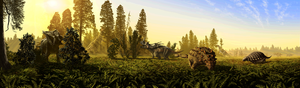
Scolosaurus est un genre éteint de dinosaures ankylosauridés de la sous - famille Ankylosaurinae. Il est connu soit des niveaux inférieurs de la formation Dinosaur Park, soit des niveaux supérieurs de la Formation d'Oldman dans le Crétacé supérieur en Alberta, Canada. Il contient deux espèces, S. cutleri et S. thronus.
Prosaurolophus est un genre éteint de dinosaures herbivores « à bec de canard » du sous-ordre des ornithopodes et de la famille des hadrosauridés. Ses fossiles ont été découverts en Amérique du Nord dans le Crétacé supérieur.